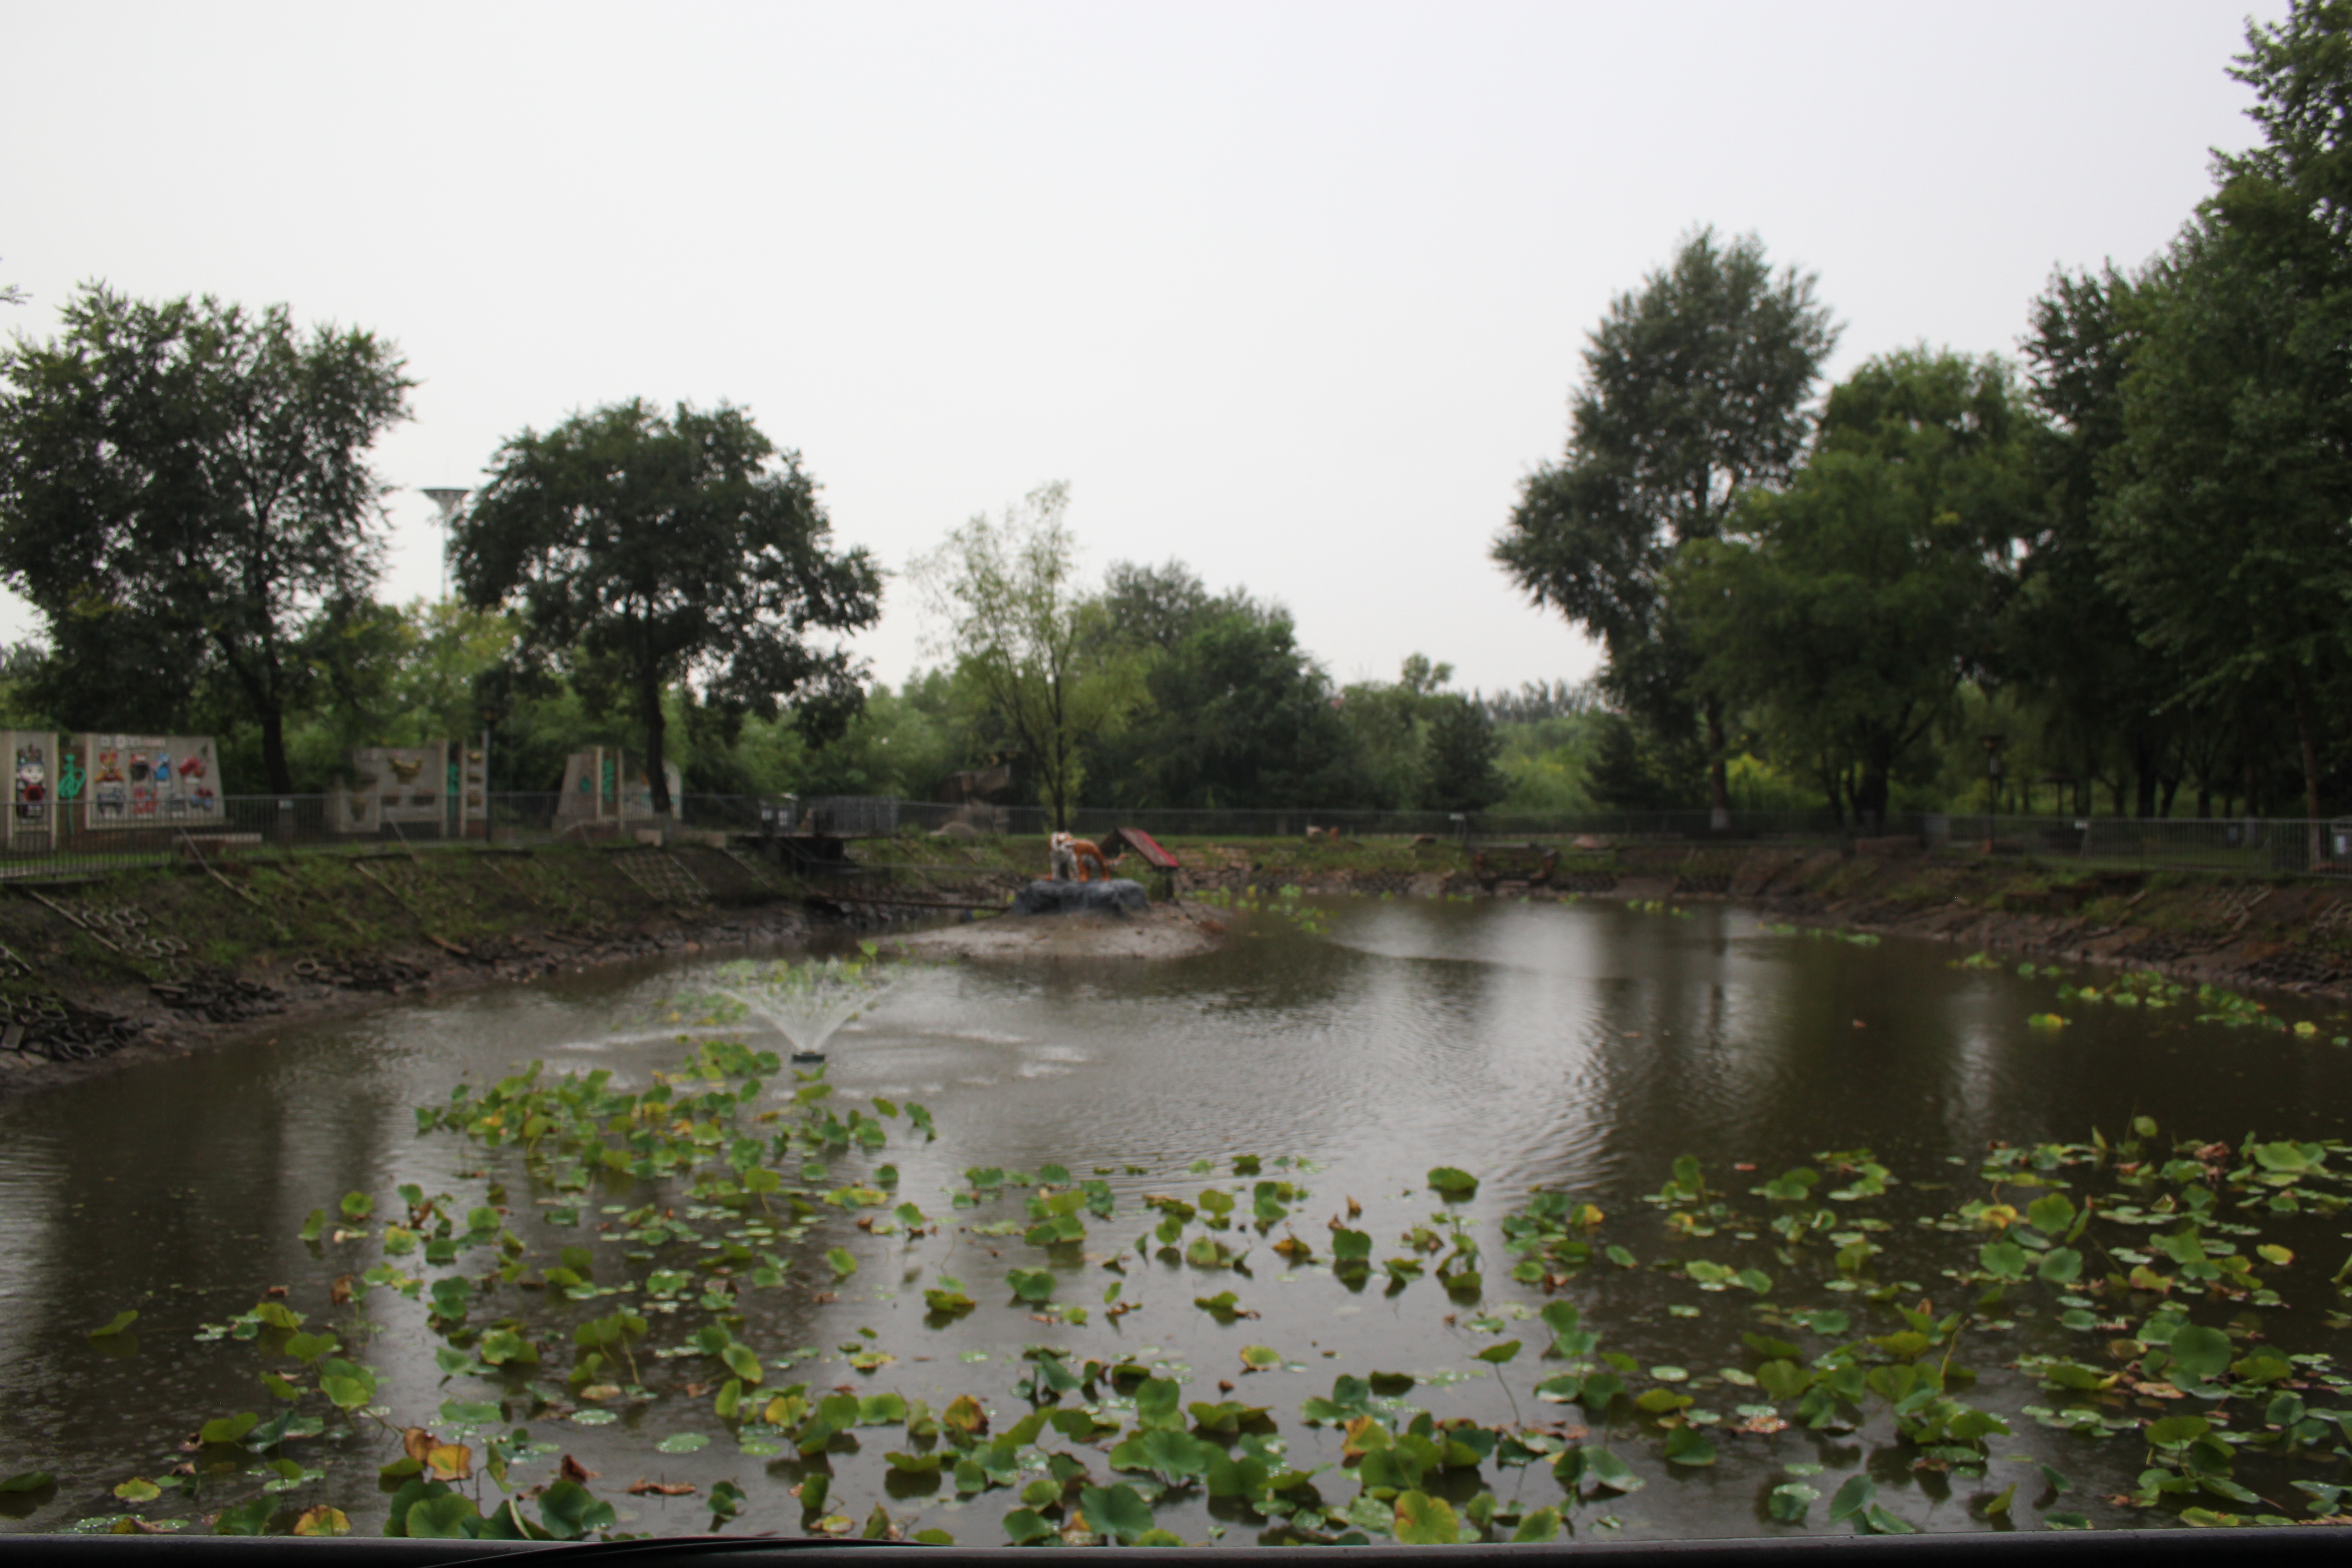
tourism, adventure, Beautiful Places, Pretty Places, environment, Interesting Places, harbin, museums, architecture, art, nature, museum, history, ancient history, china, asia, imperial palace, dynasty, beijing, planning, exhibition, sculpture, map, house, body of water, bank, natural landscape, water resources, natural environment, water, pond, nature reserve, floodplain, river, wetland, bayou, waterway, watercourse, swamp, reservoir, tree, lake, rural area, land lot, reflection, lacustrine plain, landscape, marsh, riparian forest, bog, canal, riparian zone, plant, wildlife, fluvial landforms of streams